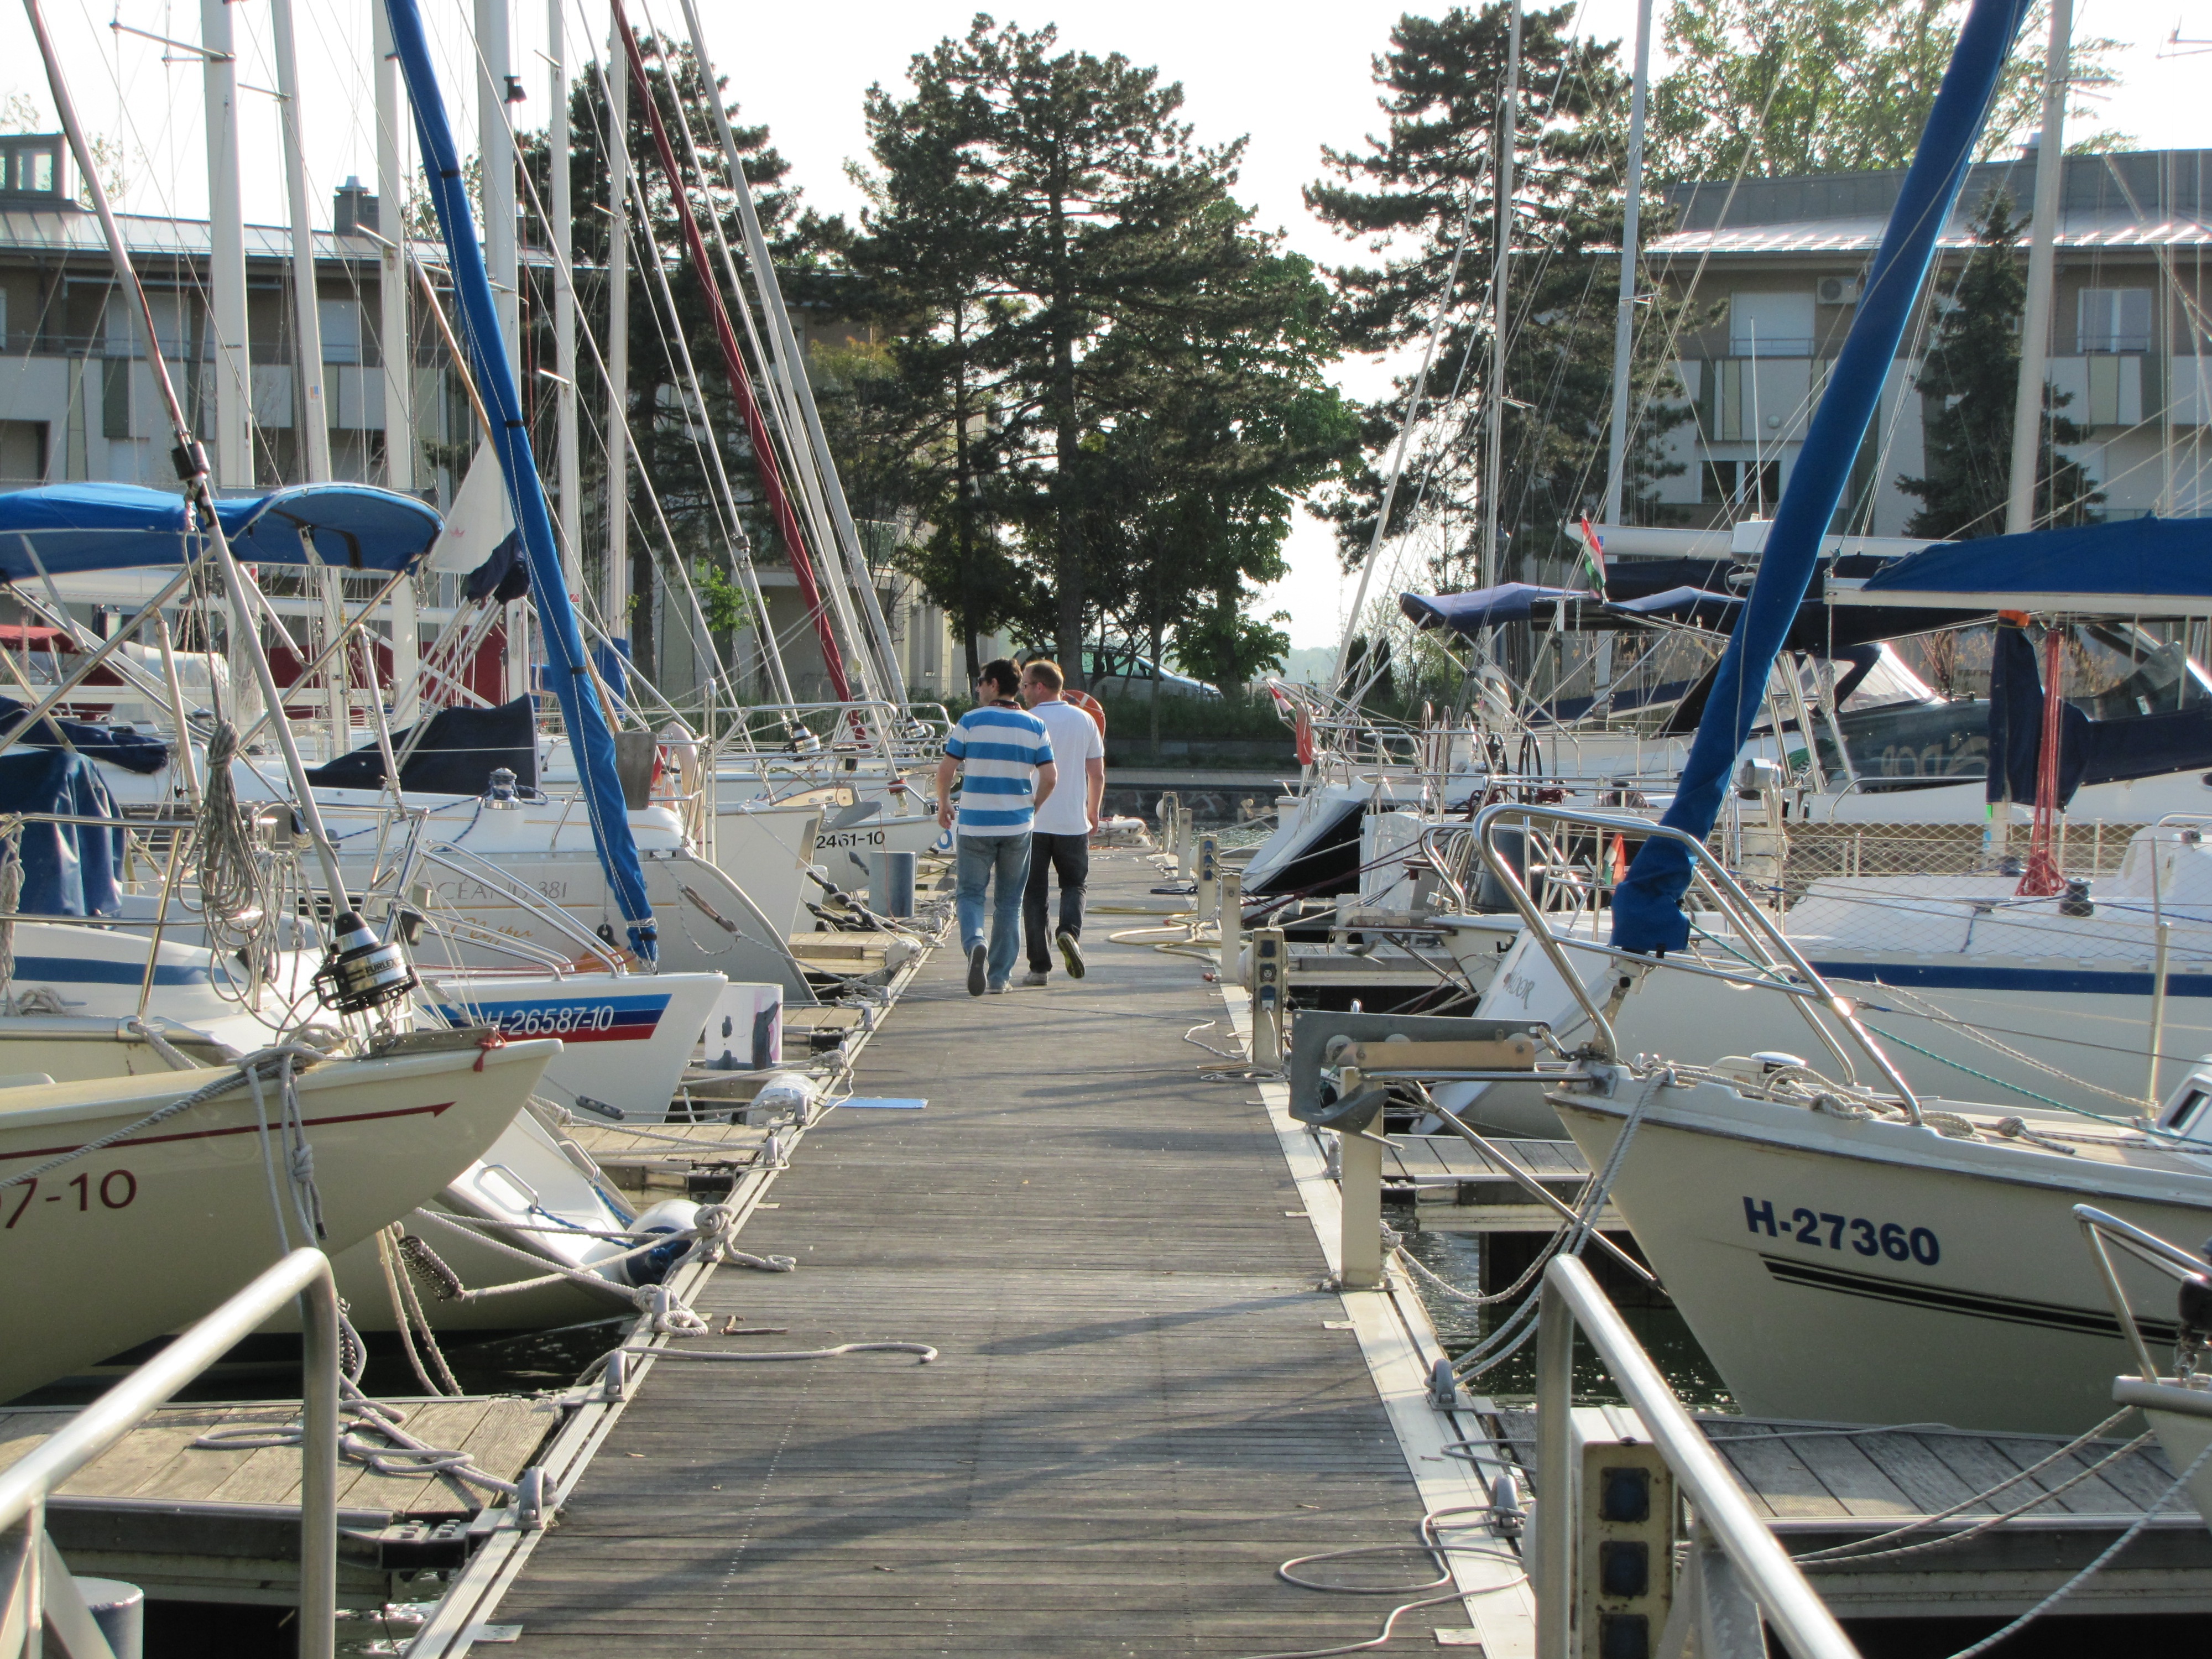
dock, boat, ship, vehicle, mast, sailing, yacht, marina, port, sailboat, sail, watercraft, sailing boat, catamaran, sailing ship, lake balaton